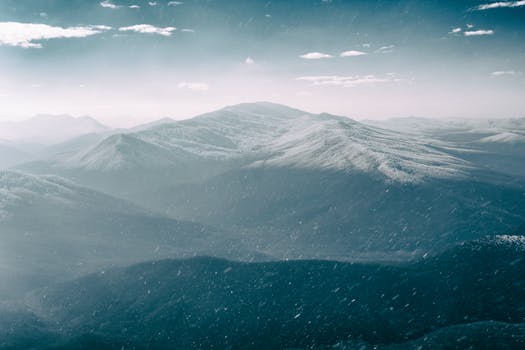
Label: No Watermark